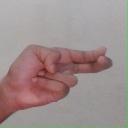
अक्षर: ह